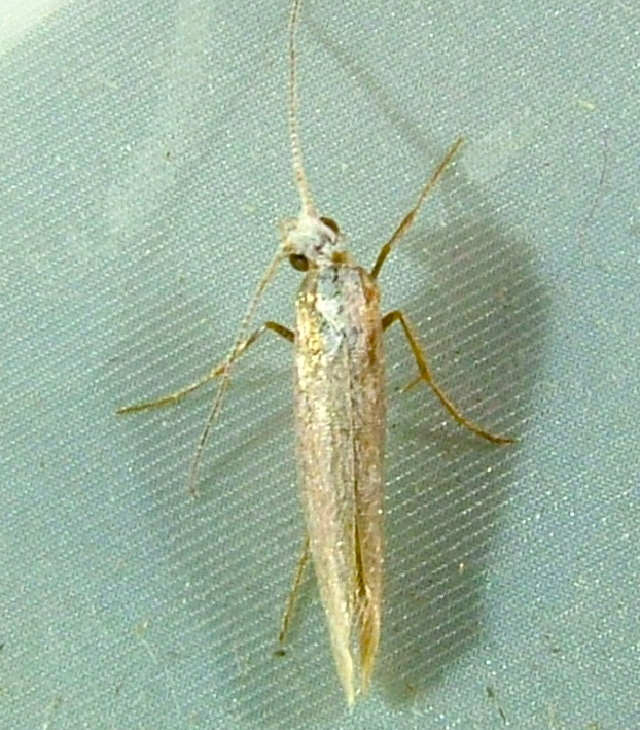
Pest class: diamondback_moth